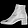
Label: Ankle boot